Valéria Bolsonaro

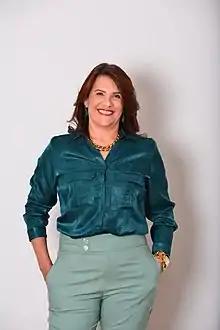
Deputy Valéria Bolsonaro.

Valeria Muller Ramos Bolsonaro (born in Santos on September 16, 1969) is a biologist, teacher and Brazilian deputy at the state of São Paulo. She is affiliated to Partido Liberal. She was elected in 2018.